Llanfaes Friary

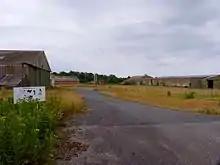
Northern end of the friary site, showing now derelict engineering sheds.

Near to Llanfaes was Henllys, in early medieval times the principle seat of one of the 15 tribes of North Wales. When Llanfaes was de-populated at the start of the 14th century, Henllys survived as a residence of note, and after 1460 it was granted to William Hampton, by then the Deputy Governor of Beaumaris Castle. The name Henllys means the 'old llys', acknowledging its former status as a royal court, and is first recorded in 1584. The Hamptons became the principle family of the locality and the family retained Henllys, expanding their land holdings such that by 1630 they held most of the former township of Llanfaes, and continued to do so until the mid-20th century. Henllys was rebuilt and expanded over the centuries, most recently in the 1850s. At the outbreak of the second world war it was requisitioned for wartime use to house engineering workers at the Fryars site. After the war Henllys was owned by a Franciscan order during the 1950s, before becoming a hotel and in 2003 became a part of the Holiday Property Bond.